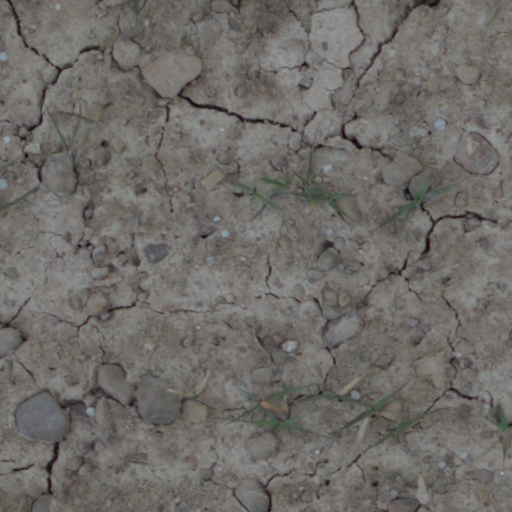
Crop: wheat